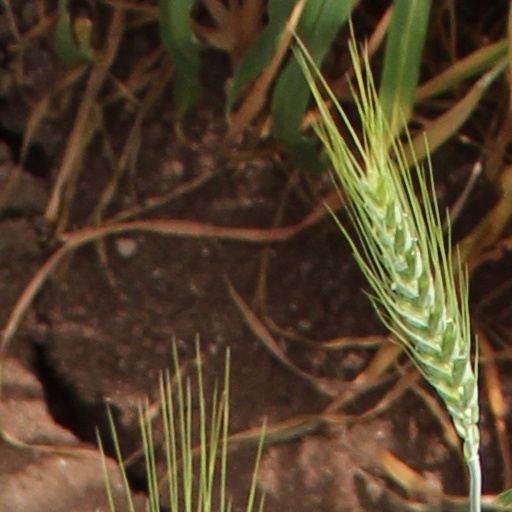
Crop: wheat